AP2 adaptor complex

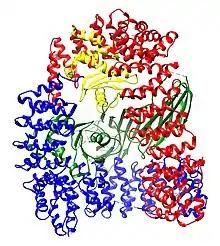
AP2 Adaptor Complex Cryo-EM Structure. Red - alpha subunits. Blue - beta subunit. Green - mu subunit. Yellow - sigma subunit.

AP2 facilitates the assembly of clathrin lattices when endocytosis needs to occur, by aggregating together with other AP2 complexes, in their active conformation. These AP2 aggregates interact with individual clathrin proteins by their β-active sites, orienting them into the clathrin "cages" that form the endocytic coat.